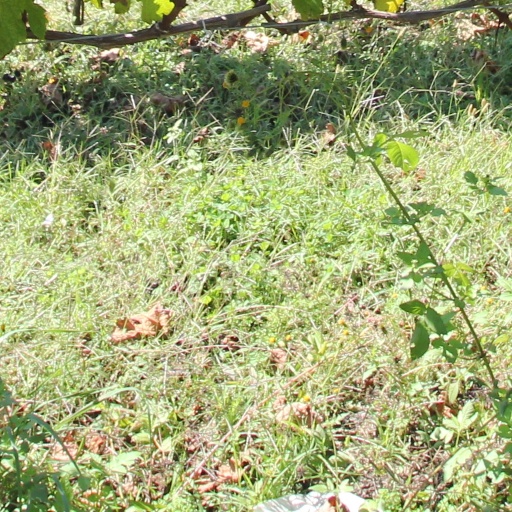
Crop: grape